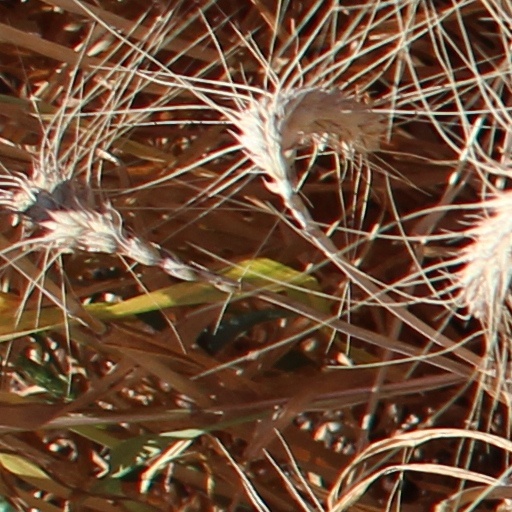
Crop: wheat